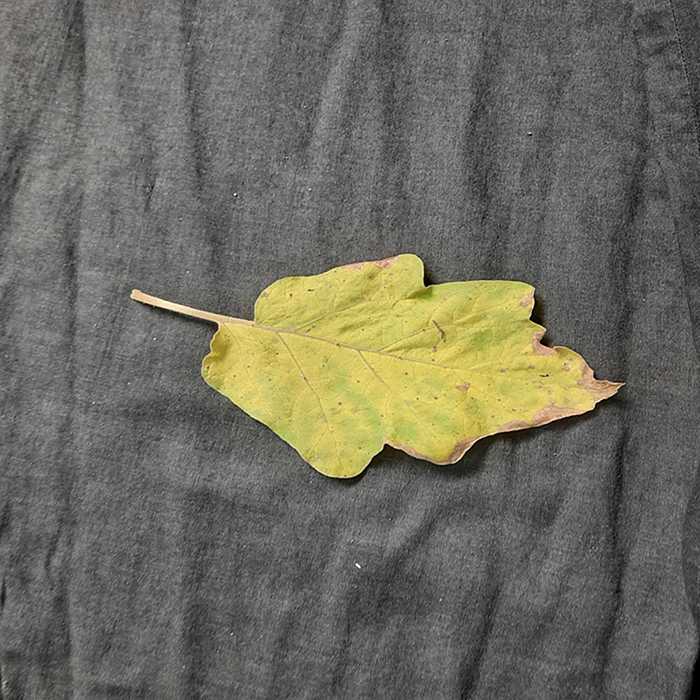
Plant: Eggplant
Label: Eggplant verticillium wilt